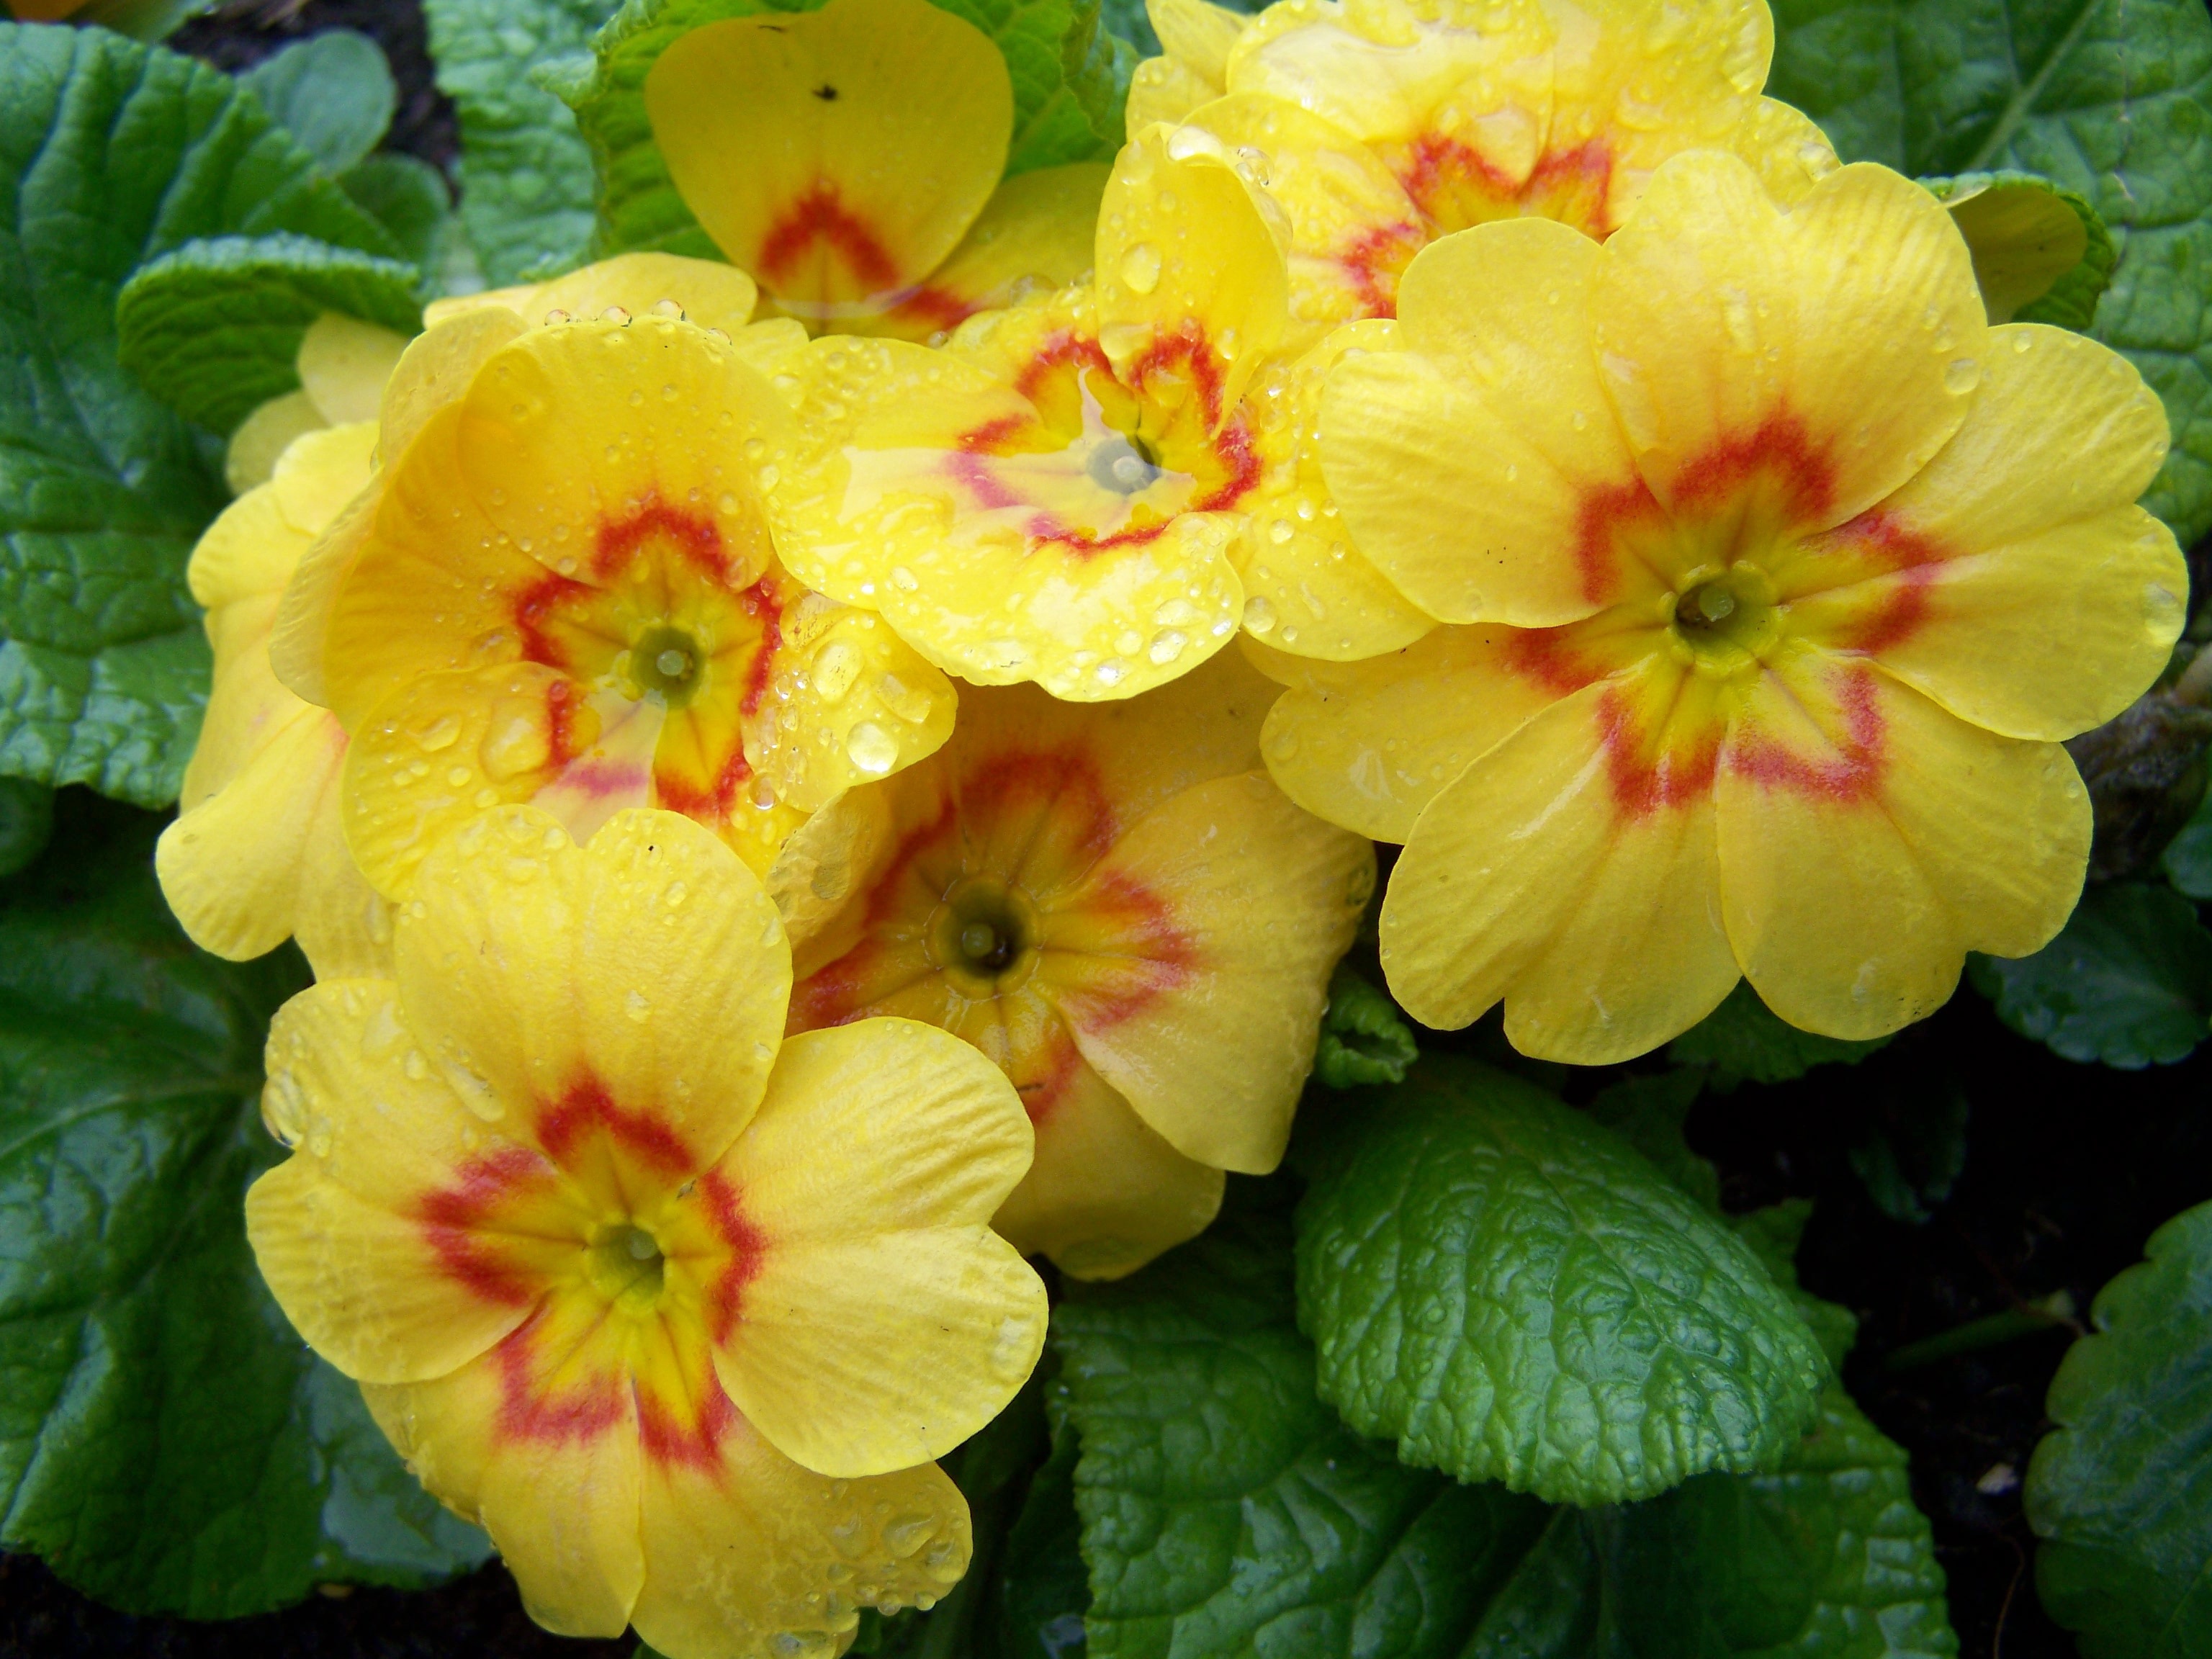
plant, flower, petal, yellow, flora, spring flower, primula, flowering plant, herbaceous plant, annual plant, land plant, violet family, yellow primrose